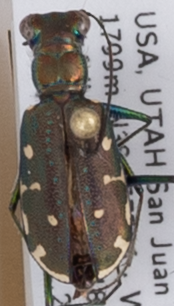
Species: Cicindela punctulata punctulata
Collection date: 2018-07-10
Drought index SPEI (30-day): -0.774
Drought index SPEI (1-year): -2.09
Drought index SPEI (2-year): -2.09